Bernstorff Mansion

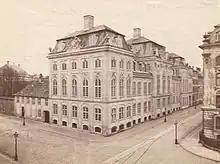
King George's Mansion.

In 1829, Frederick VI purchased the entire building and presented it to Ferdinand, Hereditary Prince of Denmark, in conjunction with his wedding to Frederick VI's daughter Caroline. It replaced the Holstein Mansion which he had first bought for them. The mansion was subsequently renovated by Jørgen Hansen Koch.